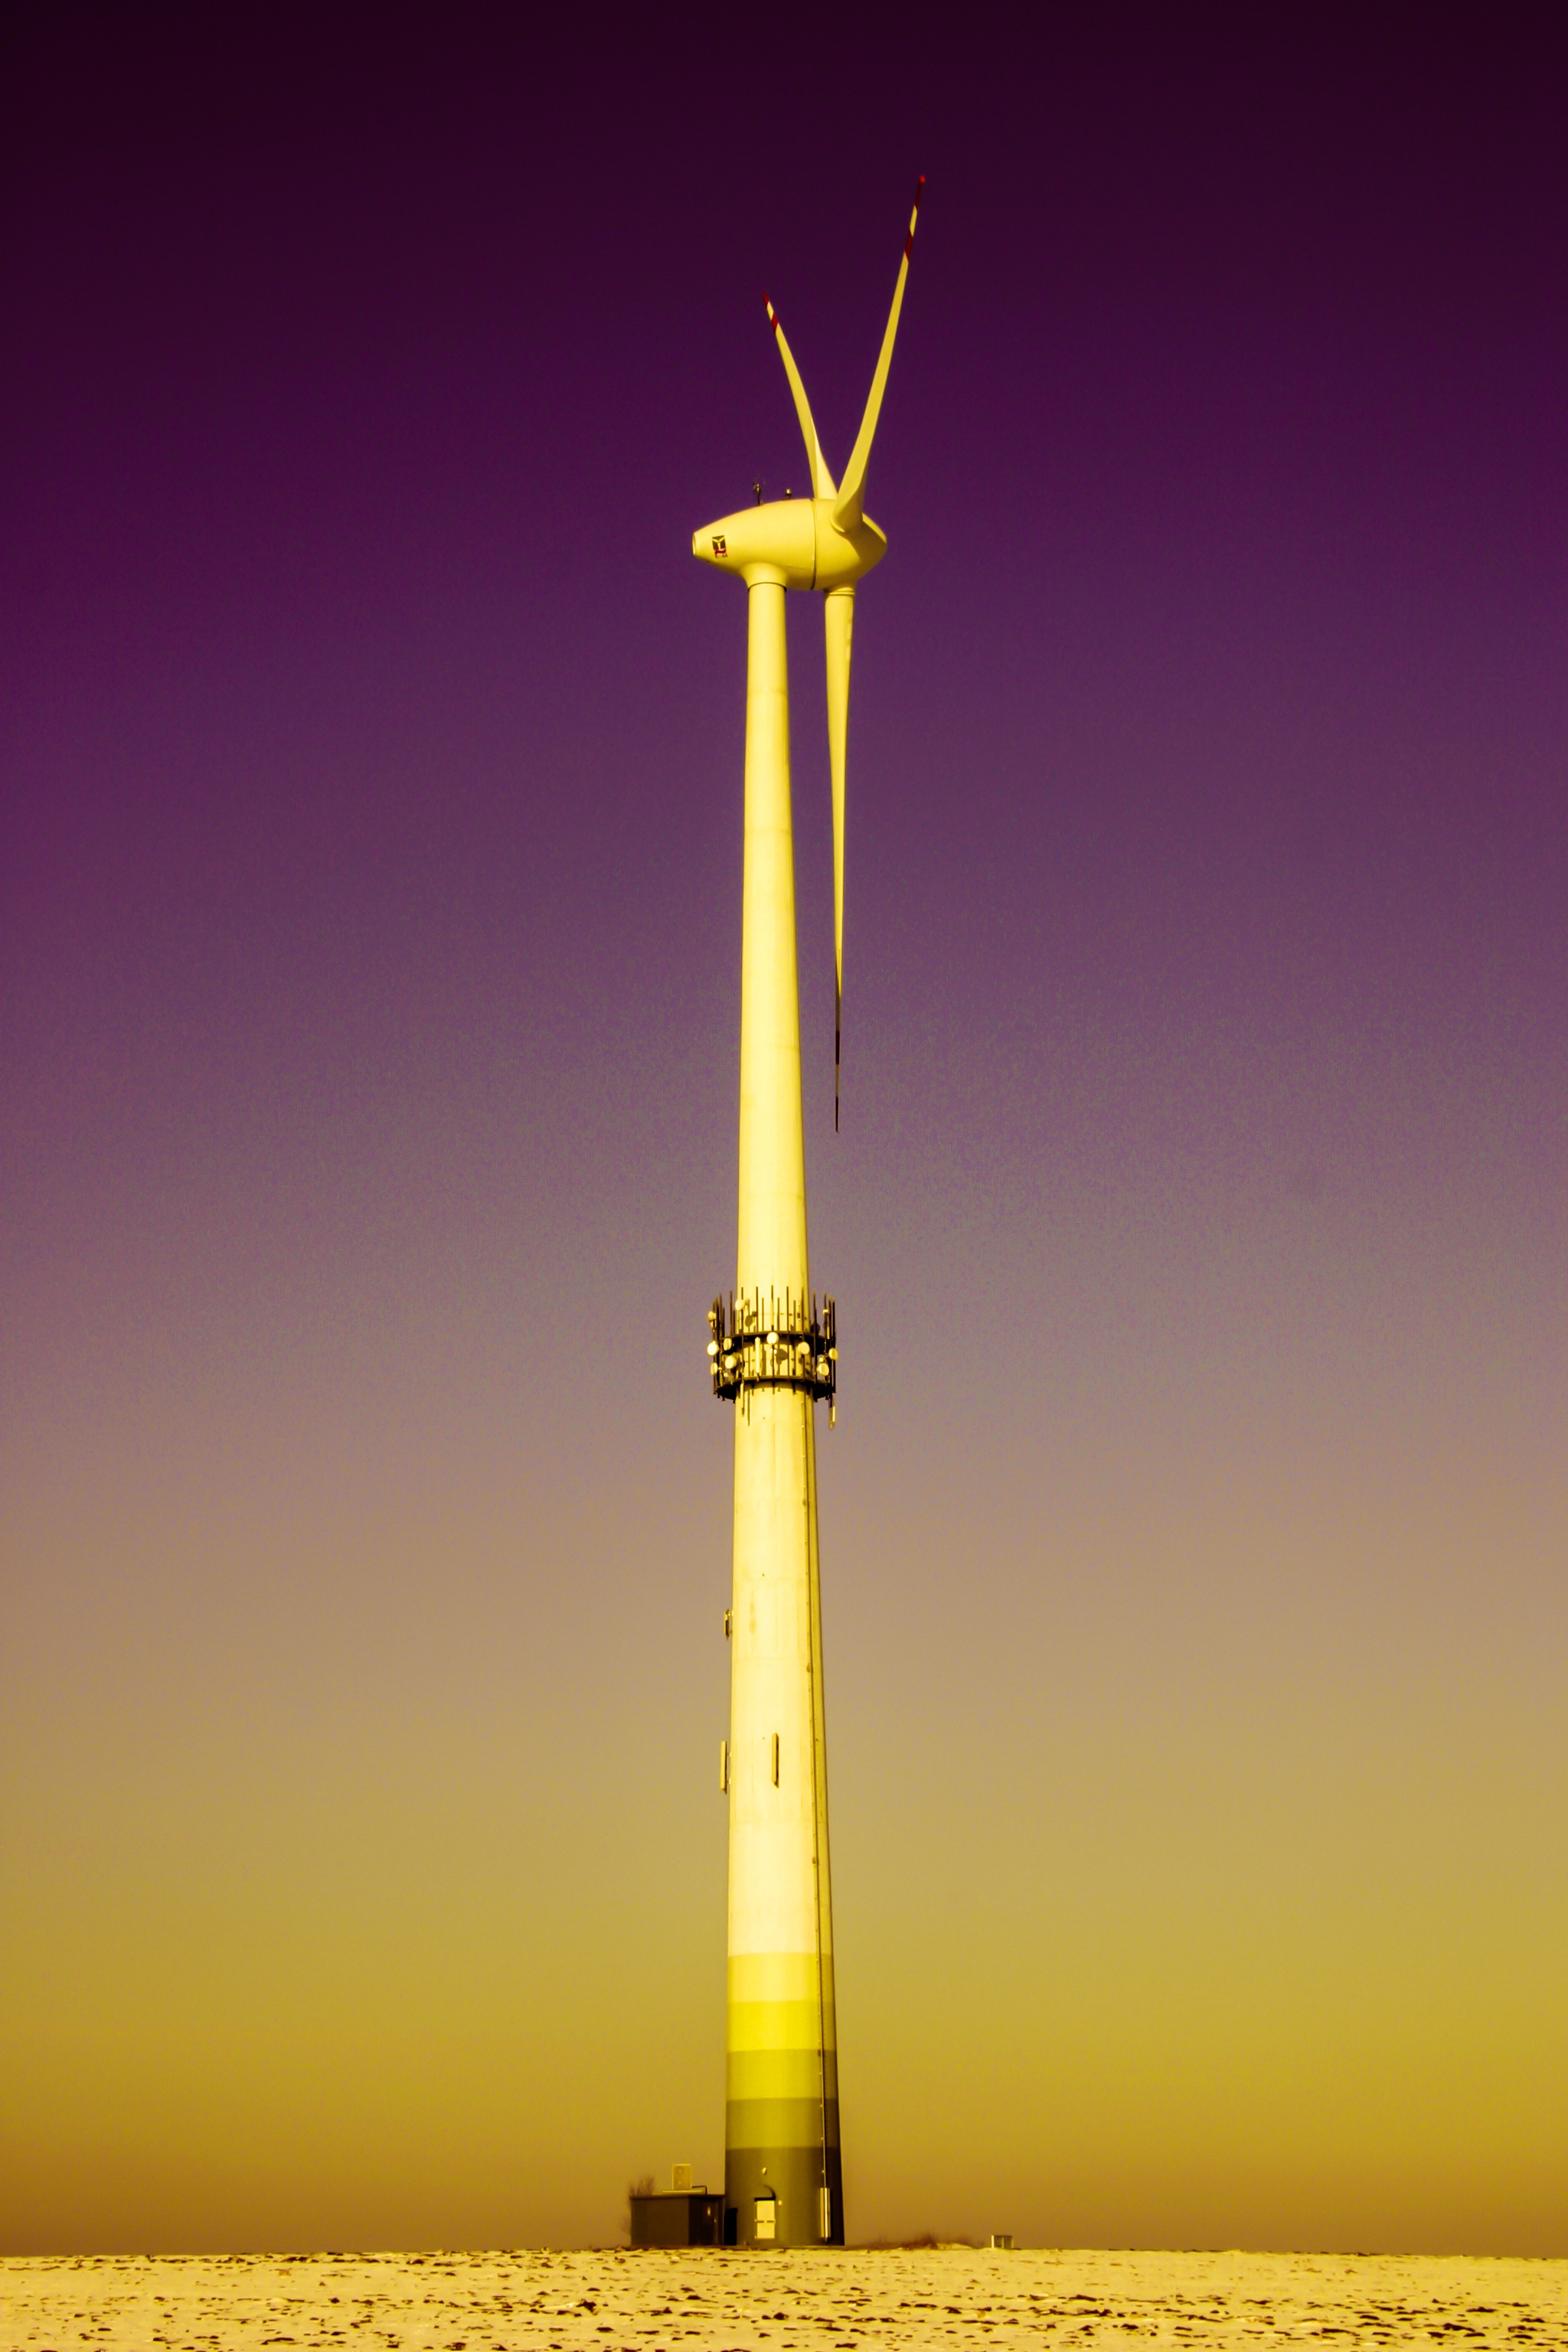
wind, environment, tower, machine, wind turbine, pinwheel, wind energy, energy, ecology, wind power, power generation, environmentally friendly, windr der